Raed Zidan

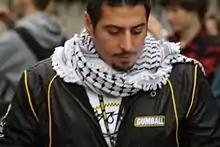

Raed Zidan is the first Palestinian man to summit Mount Everest and the first Palestinian man to reach all Seven Summits